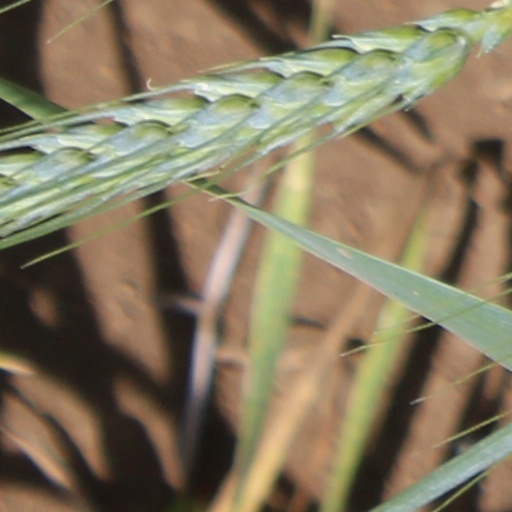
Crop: wheat